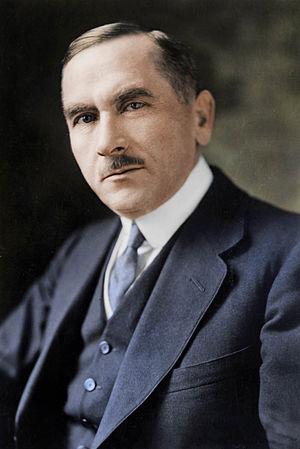
Roman Stanisław Dmowski, né le 9 août 1864 à Varsovie et mort le 2 janvier 1939 à Drozdowo, est un homme politique et diplomate polonais, théoricien de la « national-démocratie ».
La Deuxième République est le nom du régime politique de la Pologne — nom officiel : République de Pologne — entre les deux guerres mondiales et pendant la Seconde Guerre mondiale de manière clandestine, la Première République renvoyant à la République des Deux Nations, disparue à l'issue du troisième partage de la Pologne en 1795, par les puissances voisines, la Russie, l'Allemagne et l'Autriche-Hongrie.